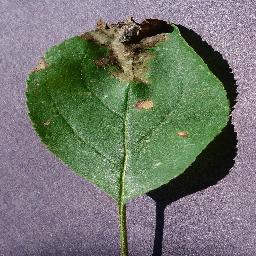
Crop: apple
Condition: black_rot